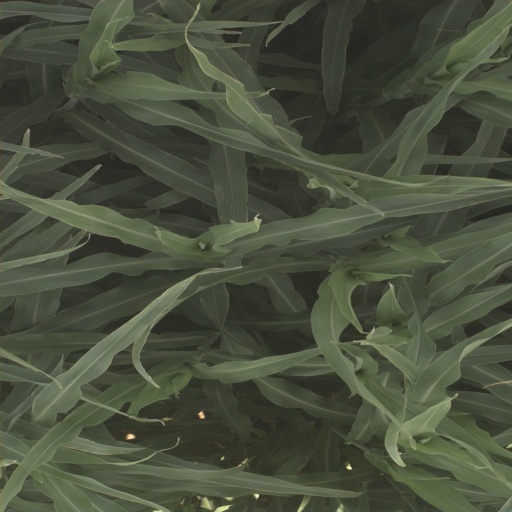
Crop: sorghum